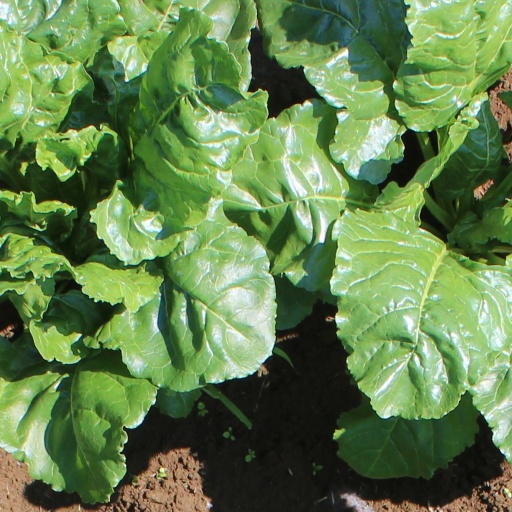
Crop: sugar beet